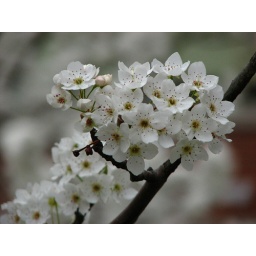
The courtyard in the building where I work has twelve of these trees in full bloom right now.